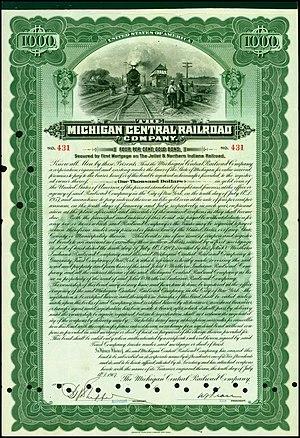
Le Michigan Central Railroad était un chemin de fer américain de classe I qui fut créé en 1846 pour établir une relation entre Détroit et Saint-Joseph. En 1867 il fut exploité au sein du New York Central Railroad, et desservait le Michigan, l'Indiana, et l'Illinois, ainsi que la province canadienne de l'Ontario. Il fit partie du Penn Central en 1968, puis de Conrail en 1976. À la suite de la partition de Conrail en 1998, la majeure partie du réseau de l'ex-Michigan Central fut reprise par le Norfolk Southern Railway.